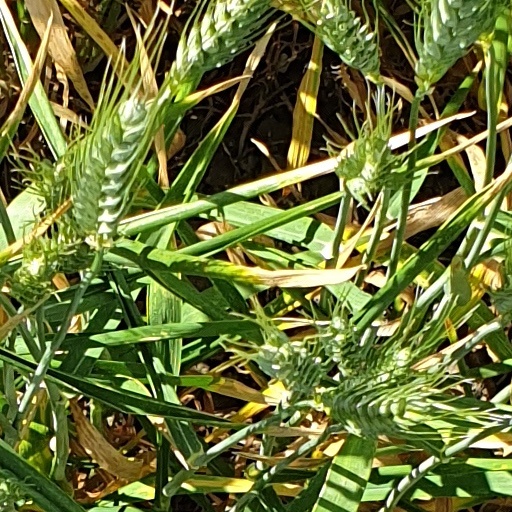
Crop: wheat